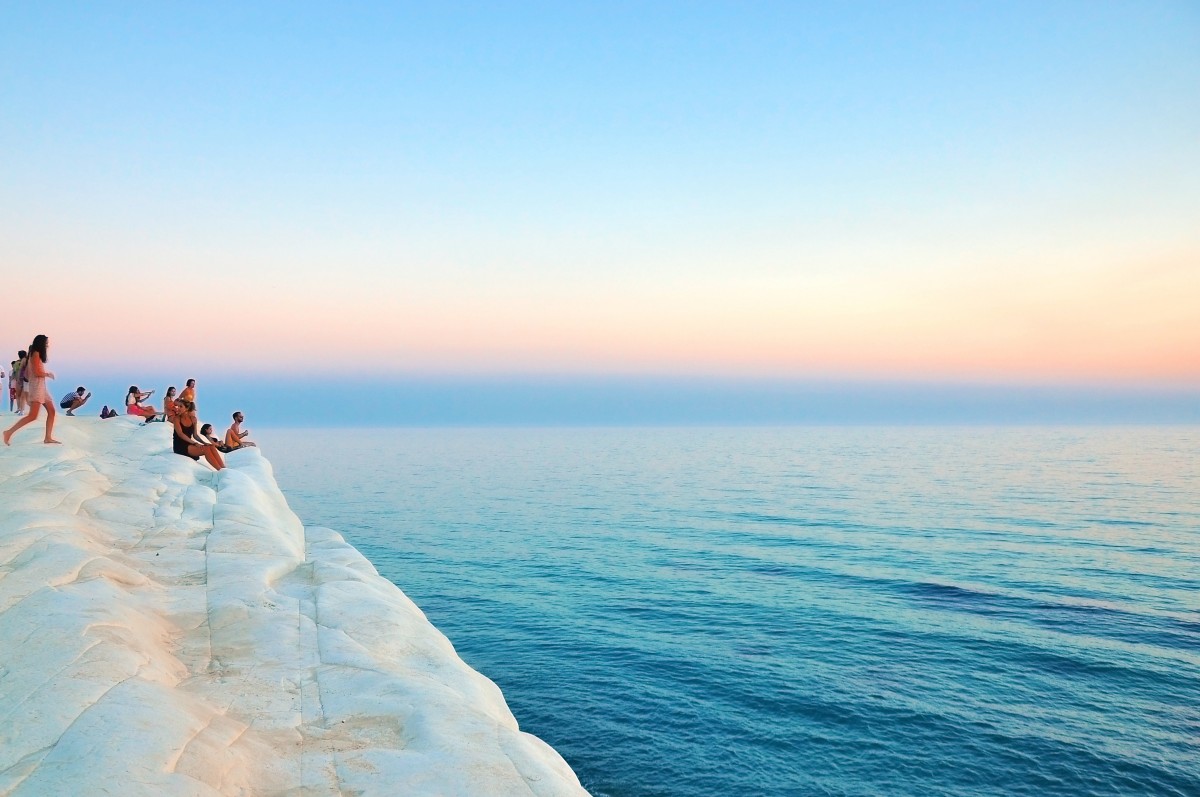
Tags: sea, coast, sand, ocean, horizon, sunset, shore, summer, vacation, paradise, bay, body of water